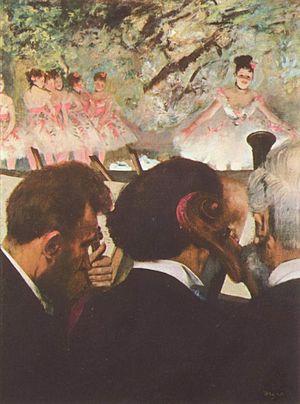
Le grand opéra est un genre d'opéra du XIXᵉ siècle, généralement en quatre ou cinq actes, caractérisé par une distribution et un orchestre de grande envergure, de prodigieux décors et de spectaculaires effets de scène, basé sur une intrigue tirée d'un événement historique dramatique. Le terme s'applique plus particulièrement à de tels ouvrages montés à l'Opéra de Paris de la fin des années 1820 jusqu'aux alentours de 1870. Il a aussi été employé pour désigner la salle d'opéra de Paris, à savoir successivement l'opéra Le Peletier et l'opéra Garnier. Il est également utilisé familièrement à l'égard d'ouvrages plus récents ou même d'œuvres contemporaines françaises, allemandes, italiennes ou d'autres pays européens aux proportions monumentales.